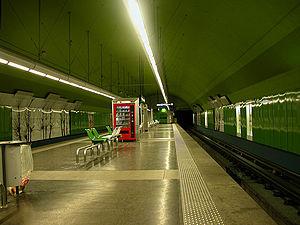
Station ""Reformés - Canebière"" de la ligne 1 du métro de Marseille."
Réformés - Canebière est une station de la ligne 1 du métro de Marseille. Elle est située sur le Cours Joseph-Thierry, à 5,444 km du terminus de La Rose. La station est inaugurée le 26 novembre 1977.